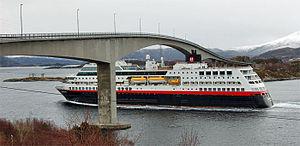
Cette liste de ponts de Norvège a pour vocation de présenter une liste de ponts remarquables de Norvège, tant par leurs caractéristiques dimensionnelles, que par leur intérêt architectural ou historique.
Hurtigruten est le nom du service régulier de navires qui assure la liaison entre 34 ports de la côte atlantique de la Norvège depuis les années 1890.
La longueur d'un pont ou d'un viaduc est mesurée entre culées, c'est-à-dire entre extrémités. Un ouvrage d'art est dit non courant dès que sa longueur dépasse 100 mètres. Il est dit exceptionnel lorsque celle-ci dépasse 500 mètres. Cet article présente la liste des ponts et viaducs de Norvège dont la longueur est supérieure ou égale à 500 mètres.